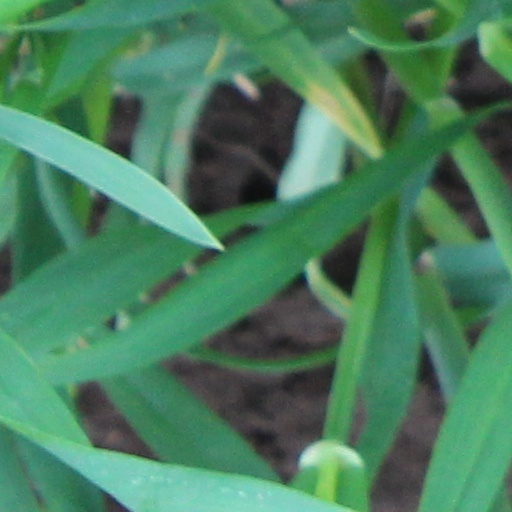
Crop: wheat